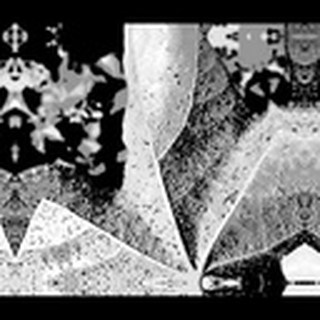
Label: cotton_aphids